Spreckels Theatre

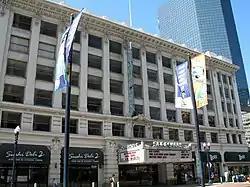
Spreckels Theatre in July 2006

Spreckels Theatre is a performing arts center in San Diego, California. It was touted as "the first modern commercial playhouse west of the Mississippi". It was designed for philanthropist John D. Spreckels, and was meant to commemorate the opening of the Panama Canal. Built in 1912, it was originally created to host live theater performances, but was converted to allow motion pictures in 1931. The theater has been closed since being sold in 2021. There are currently plans to renovate the building.